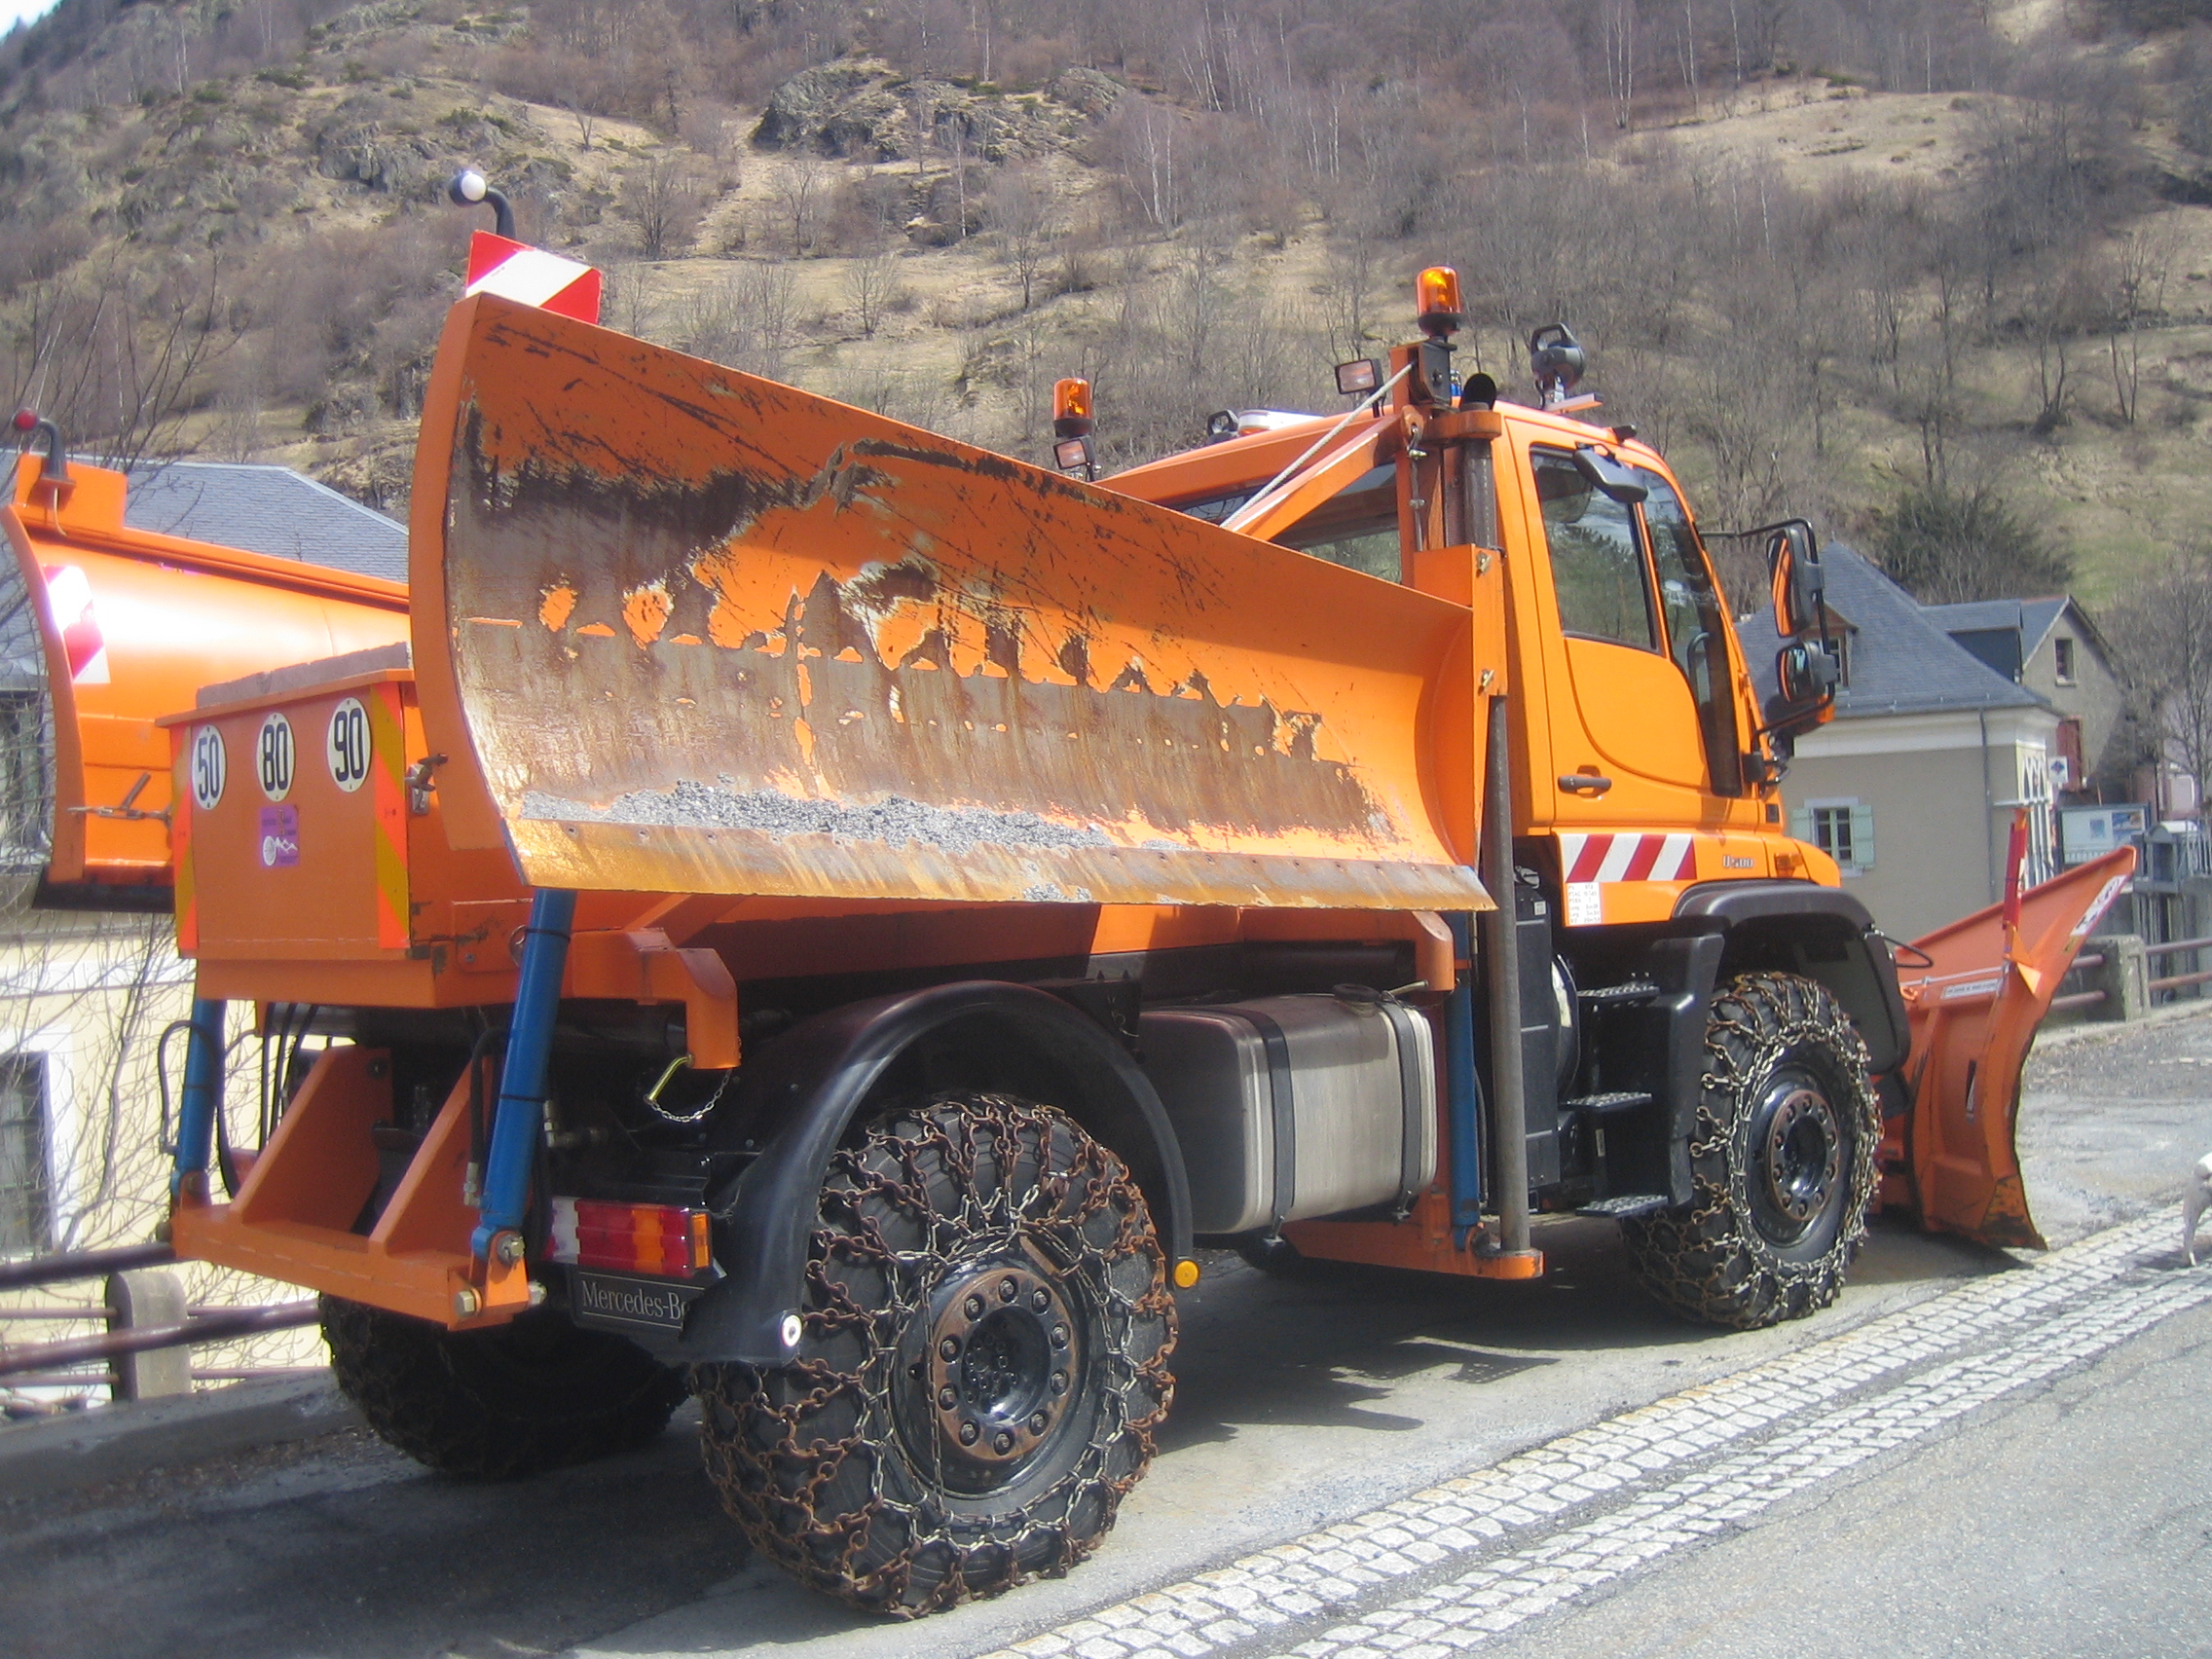
snow, snowplow, mountain, chains, road, motor vehicle, vehicle, truck, transport, mode of transport, construction equipment, commercial vehicle, asphalt, light commercial vehicle, automotive exterior, public utility